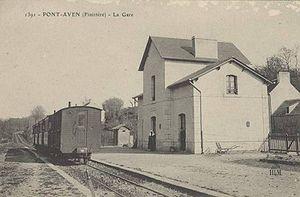
Les chemins de fer départementaux du Finistère forment un ancien réseau ferroviaire départemental à voie métrique. Composé